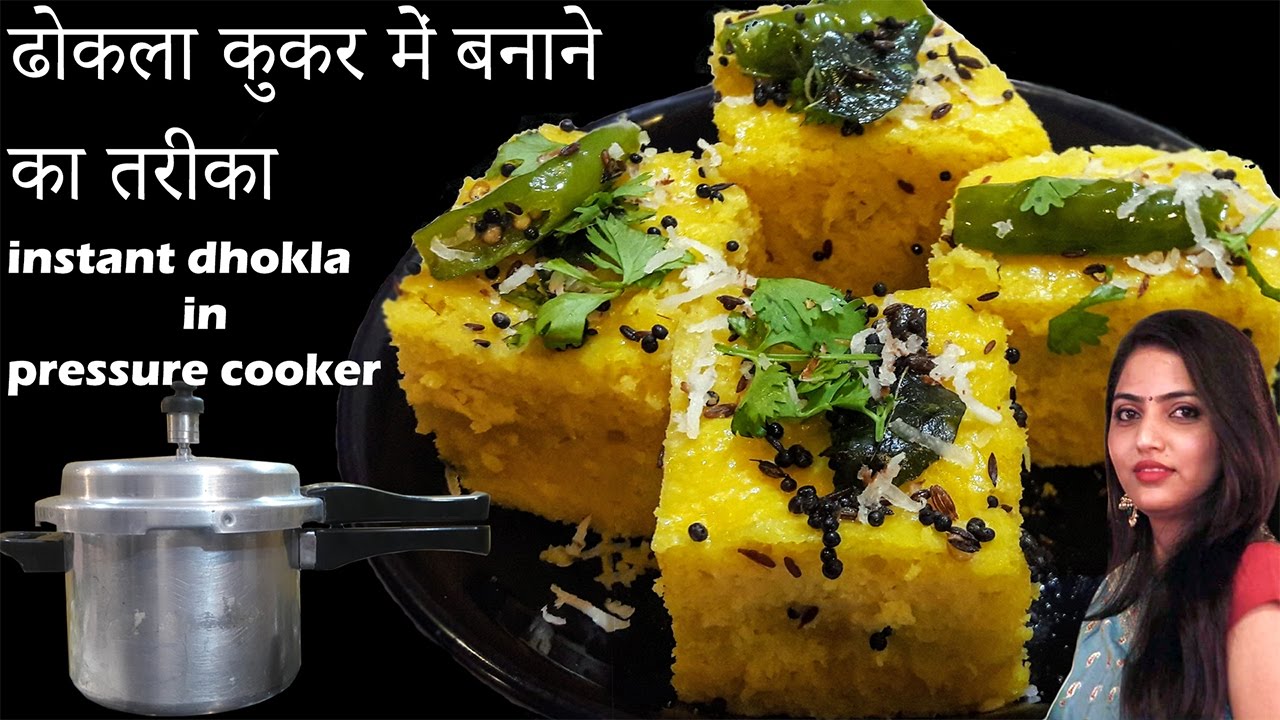
Dish: dhokla